Bradley Adkins

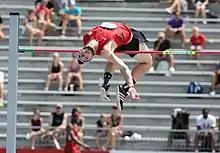
Adkins at the 2018 USA Outdoor Track and Field Championships

Bradley Don Adkins (born December 30, 1993), is an American track and field athlete who competes in the high jump. At the 2016 Olympic Trials, he finished third in the men's high jump and qualified for the 2016 Summer Olympics in Rio de Janeiro.